Croft and Yarpole

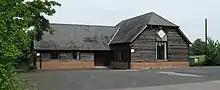
Croft and Yarpole Parish Hall

Croft Castle in 1876 was the seat of Rev William Trevelyan Kevill Davies, JP, and was described as a "handsome structure, with circular and pointed windows, embattled tower entrance, and four embattled corner towers". The "extensive" park, contained ancient oak and beech trees. Described as being "on an eminence in the north-western north-western part of the park" is the hillfort of Croft Ambrey, "said to have been the camp of the British king, Ambrosius" (Ambrosius Aurelianus), elliptical in form with double ditch and ramparts. From the camp can be seen thirteen counties. Previously the Croft estate was the seat of the Croft family, of Saxon origin. At c.1000 during the reign of Edward the Confessor the manor was held by Sir Bernard á Croft, who was succeeded by Sir Jasper á Croft, who, as a supporter of King Harold, was deprived of the manor, which was given to William de Scochin (William d'Ecouis) by William the Conqueror. The manor was later recovered by the Croft descendants who remained until the end of the 18th century, when the property was sold by Sir Archer Croft, 3rd Baronet (1731–1792) to Thomas Johnes (1748–1816), the translator, MP, landscape architect and social benefactor, who then sold it to Somerset Davies, whose family still held the property in the 1870s. The Crofts had represented Herefordshire in fifteen Parliaments between 1307 and 1695, and at the time of the directory listing, were represented in parliament by Sir Herbert Croft, 9th Baronet, MP, who was living at Lugwardine Court near Hereford.